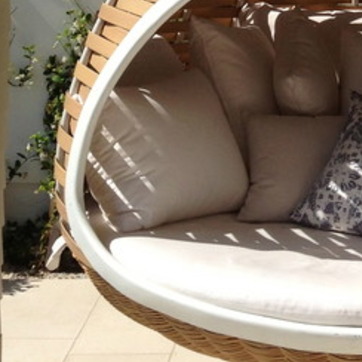
Material: fabric